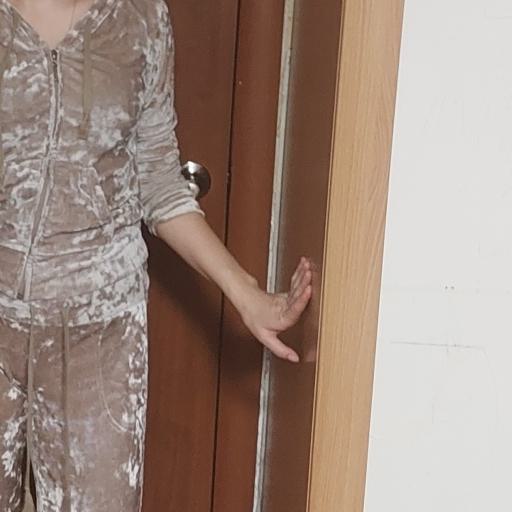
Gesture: no_gesture